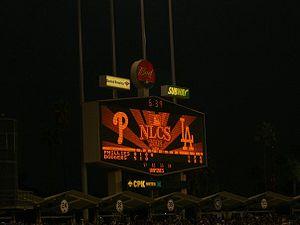
En Ligue majeure de baseball, la Série de championnat de la Ligue nationale est une série éliminatoire opposant les deux meilleures formations de la Ligue nationale, le vainqueur accédant à la Série mondiale qui l'opposera au champion de la Ligue américaine.
Les séries éliminatoires de la Ligue majeure de baseball sont un tournoi disputé annuellement après la saison régulière de la Ligue majeure de baseball.
Dans le sport, une « série éliminatoire » ou barrage est un type de compétition qui se déroule généralement après une saison ou série régulière.